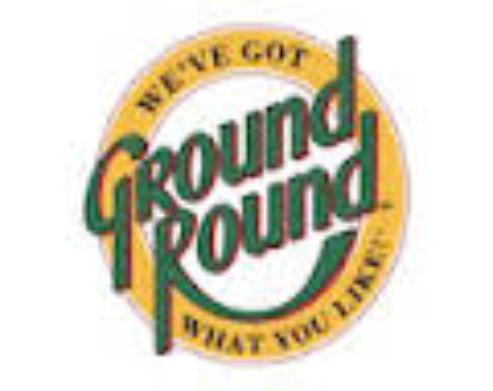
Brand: Ground Round
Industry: Electronic